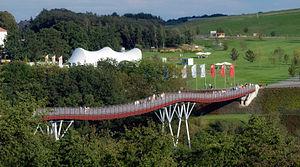
Ronneburg est une ville de Thuringe, située dans l'arrondissement de Greiz. D'importantes mines d'uranium ont été exploitées à Ronneburg après la seconde Guerre mondiale.